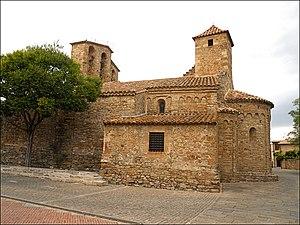
Eglise d'Ullastret (2)
Ullastret est une commune de la province de Gérone, en Catalogne, en Espagne, de la comarque du Baix Empordà.